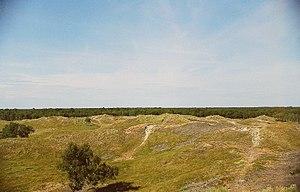
Læsø est une île ainsi que la commune du Danemark qui en épouse le territoire. L’île, d’une superficie de 118 km², se situe en mer du Nord dans le détroit du Cattégat, et hébergeait 1 806 habitants en 2019.